Mt. Angel, Oregon

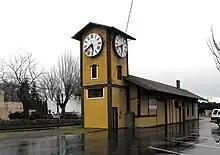
Mt. Angel railway depot

As of the census of 2010, there were 3,748 people, 1,505 households, and 724 families residing in the city. The population density was . There were 1,282 housing units at an average density of . The racial makeup of the city was 82.6% White, 0.5% African American, 1.0% Native American, 0.5% Asian, 12.1% from other races, and 3.3% from two or more races. Hispanic or Latino of any race were 26.1% of the population.